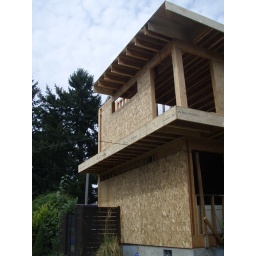
view from SE master bath over kitchen